Forton, Staffordshire

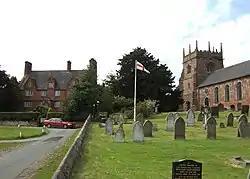
The Hall beside the All Saints church

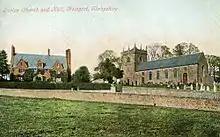
Postcard picture Forton Hall and All Saints church.

Forton is a small village and civil parish in Staffordshire, England, situated east of the market town of Newport, Shropshire. The civil Parish population at the 2011 census was 308.